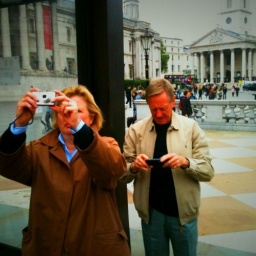
Snapping the ship in a bottle in Trafalgar Square.....